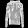
Label: Pullover